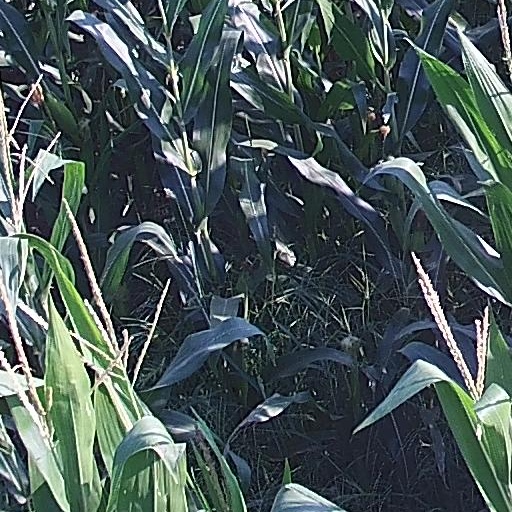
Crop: maize; corn